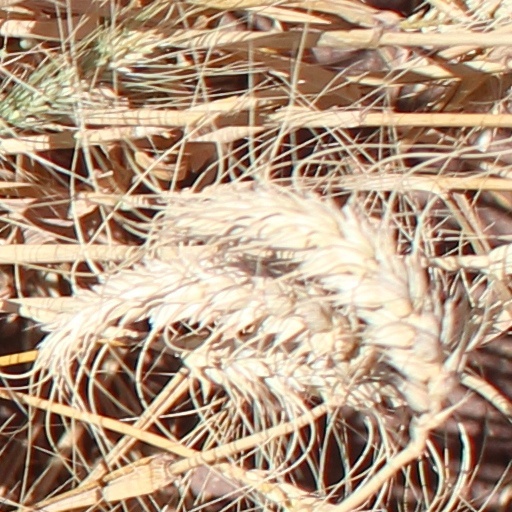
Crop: wheat